Malinky

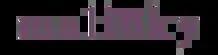
Logo of the band

Malinky is a Scottish folk band specialising in Scots song, formed in autumn 1998.